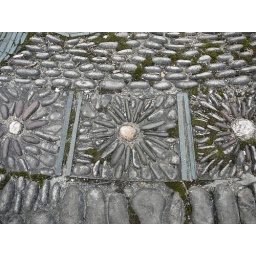
Detail of paving in front of butterfly house